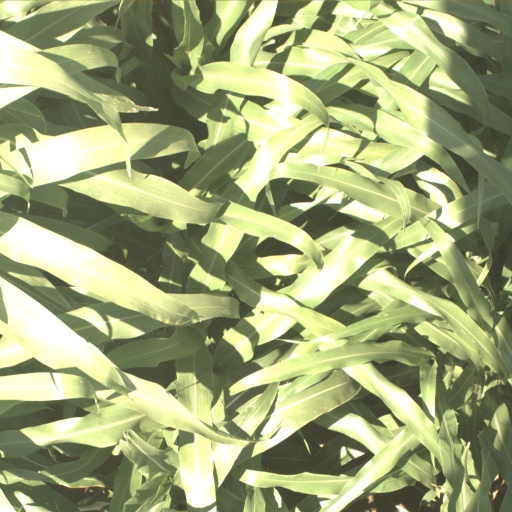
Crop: sorghum